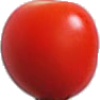
Label: Tomato Cherry Red 1